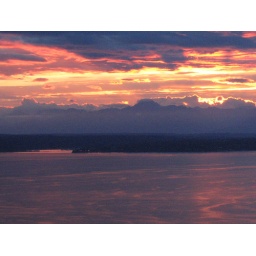
Bainbridge Island stands stark between a red-reflecting Puget Sound and the red sky above the Olympic Mountains in the distance.